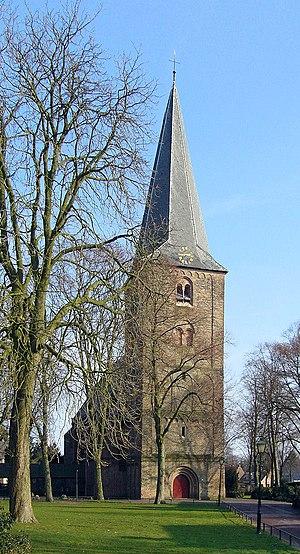
Ermelo est un village et une commune néerlandaise, en province du Gueldre.